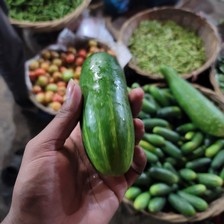
Label: cucumber